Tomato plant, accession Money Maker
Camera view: bottom (45 deg); turntable rotation: 0 degrees
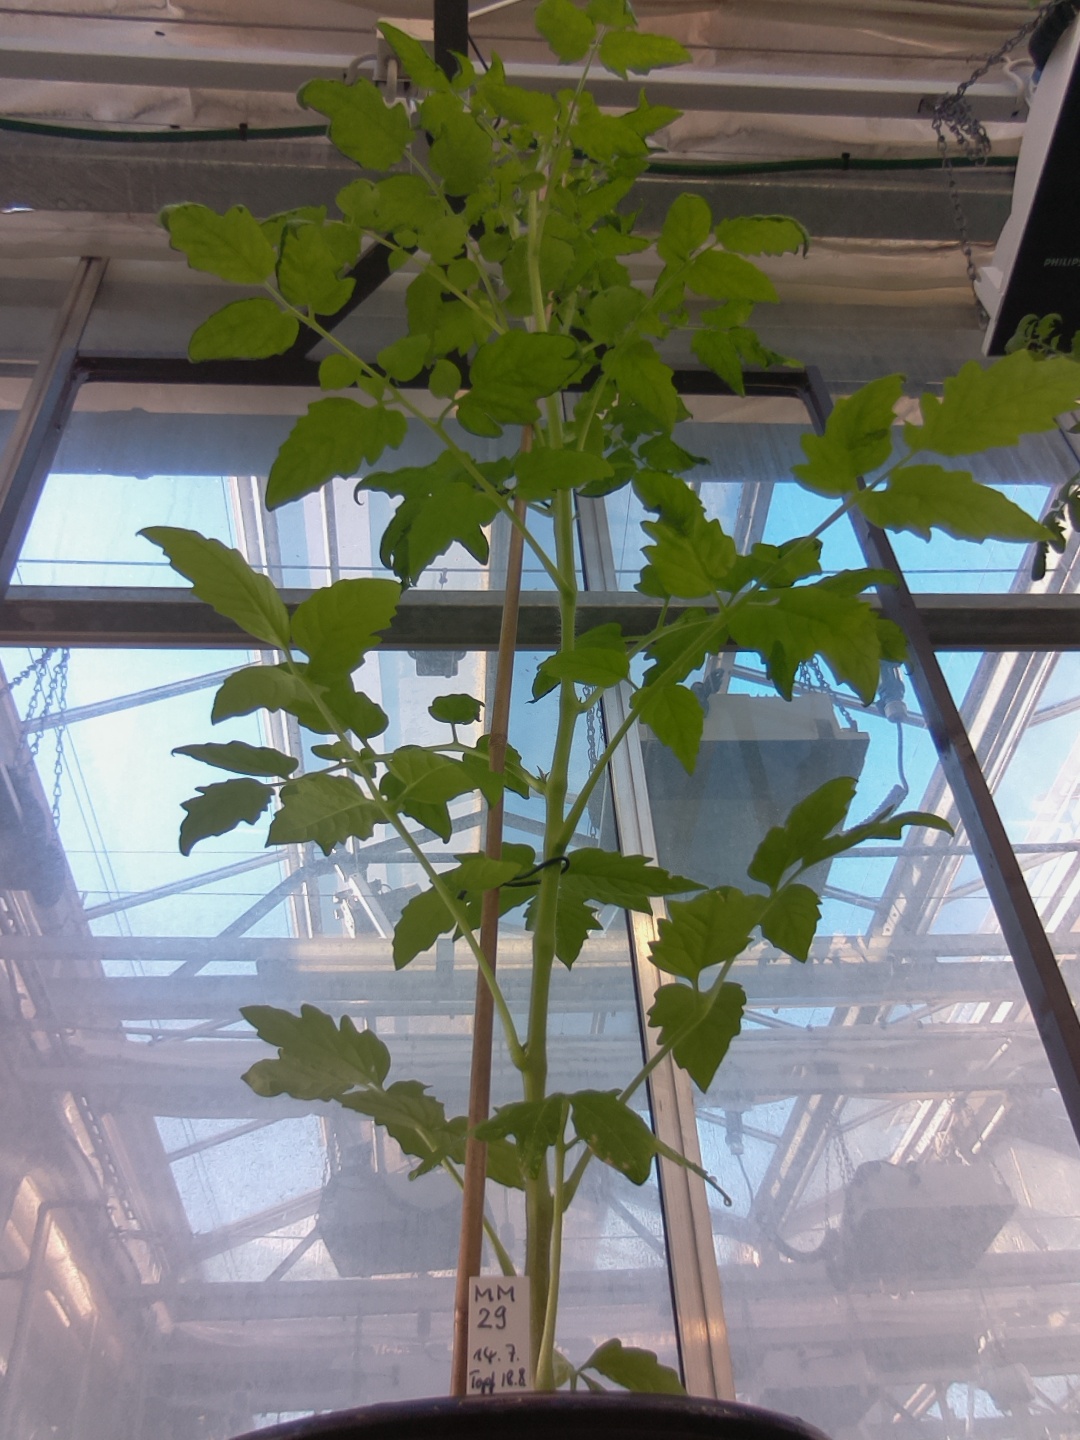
BBCH growth stage 52: 2 inflorescences visible